Shirt of Flame

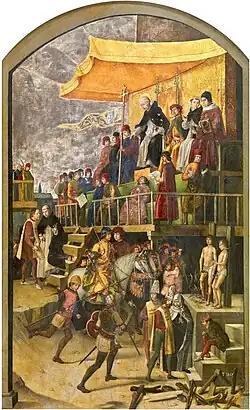
The clothing worn by the two convicted men in the lower center-right of the painting, waiting for their execution in turn, is made to ridicule and to invite shame and abuse.

In Spain, special clothing such as the sanbenito was worn as part of their penance. Often made of yellow or faded sackcloth, these shirts used special symbols, including the Cross of Saint Andrew, for the convicted. The humiliation of the shirt of flame outfit was part of the punishment, and also was used to warn others of the penalties of nonconformity in faith, speech and practice.